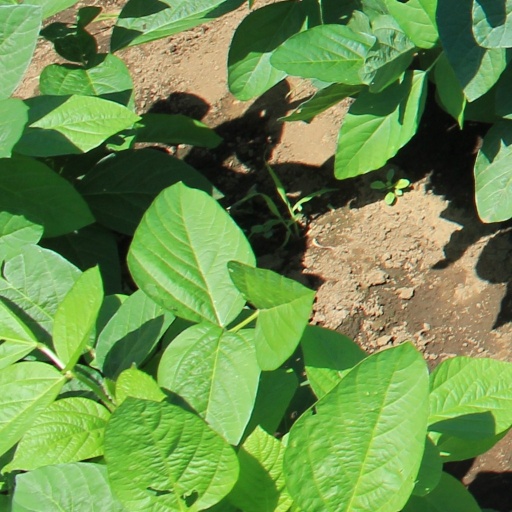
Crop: soybean